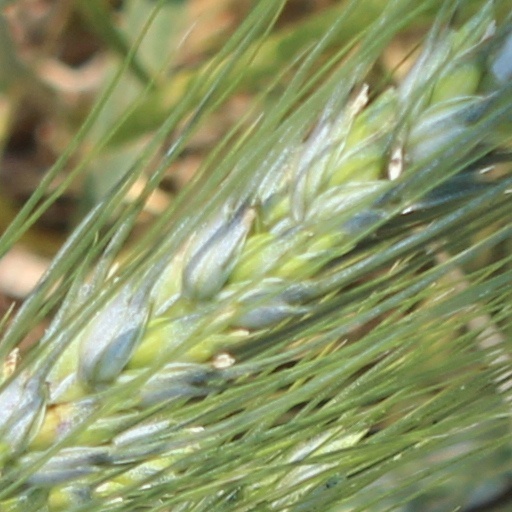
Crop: wheat